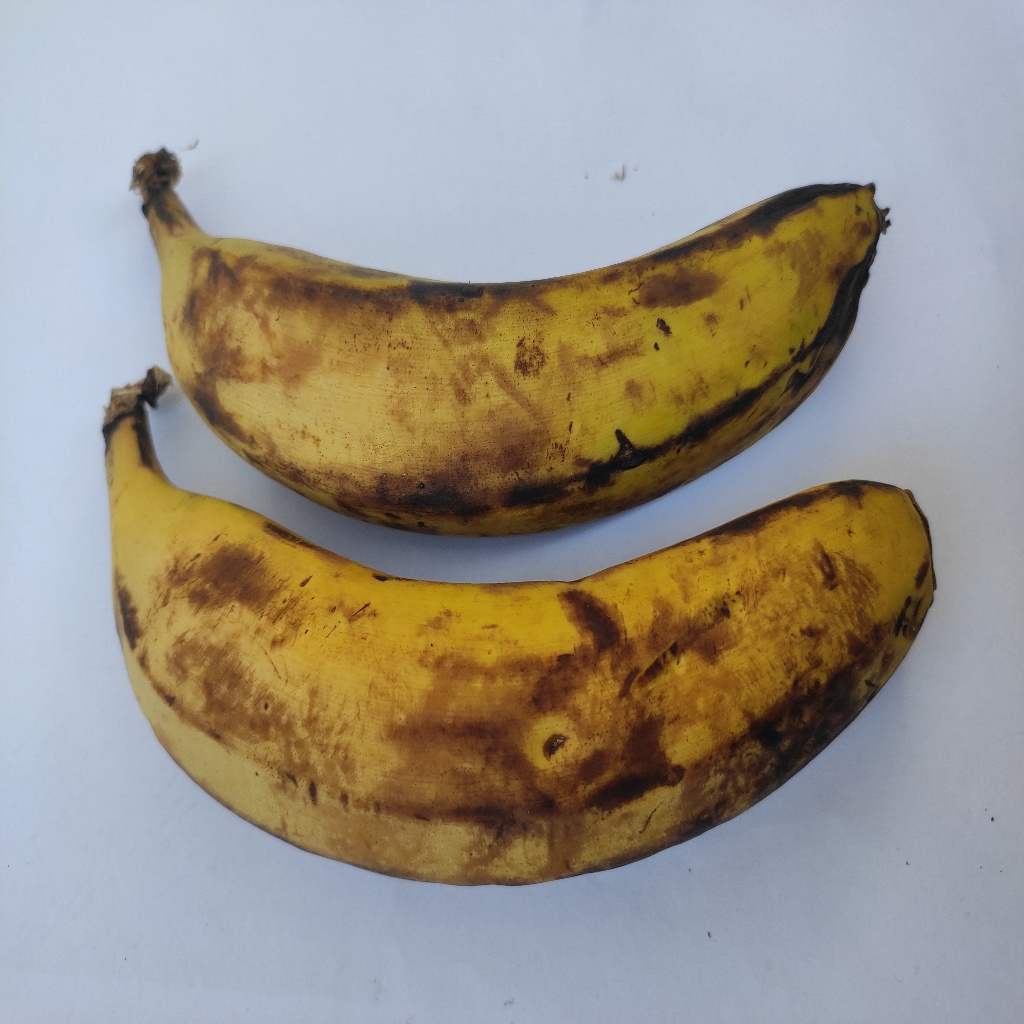
Crop: banana
Quality class: Defect